Badlands

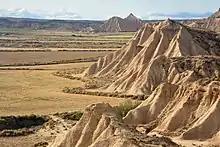
Badland landscape from the Bárdenas Reales, in Navarre, Spain

The Cheltenham Badlands are in Caledon, Ontario, not far from Canada's largest city Toronto.